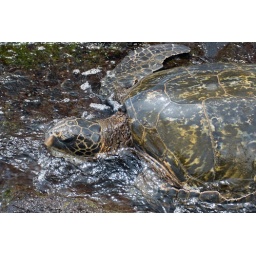
The first turtle we saw in Hawaii. It was eating in the shallow water, and it was really big.